Jaguar Ascot

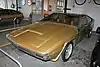

The Jaguar Ascot is a concept car designed by Marcello Gandini and built by Italian firm Bertone for Jaguar. First presented in 1977, it is based on the Jaguar XJS. Visually, the Ascot closely resembles Bertone's Ferrari 308 GT Rainbow, presented a year earlier.